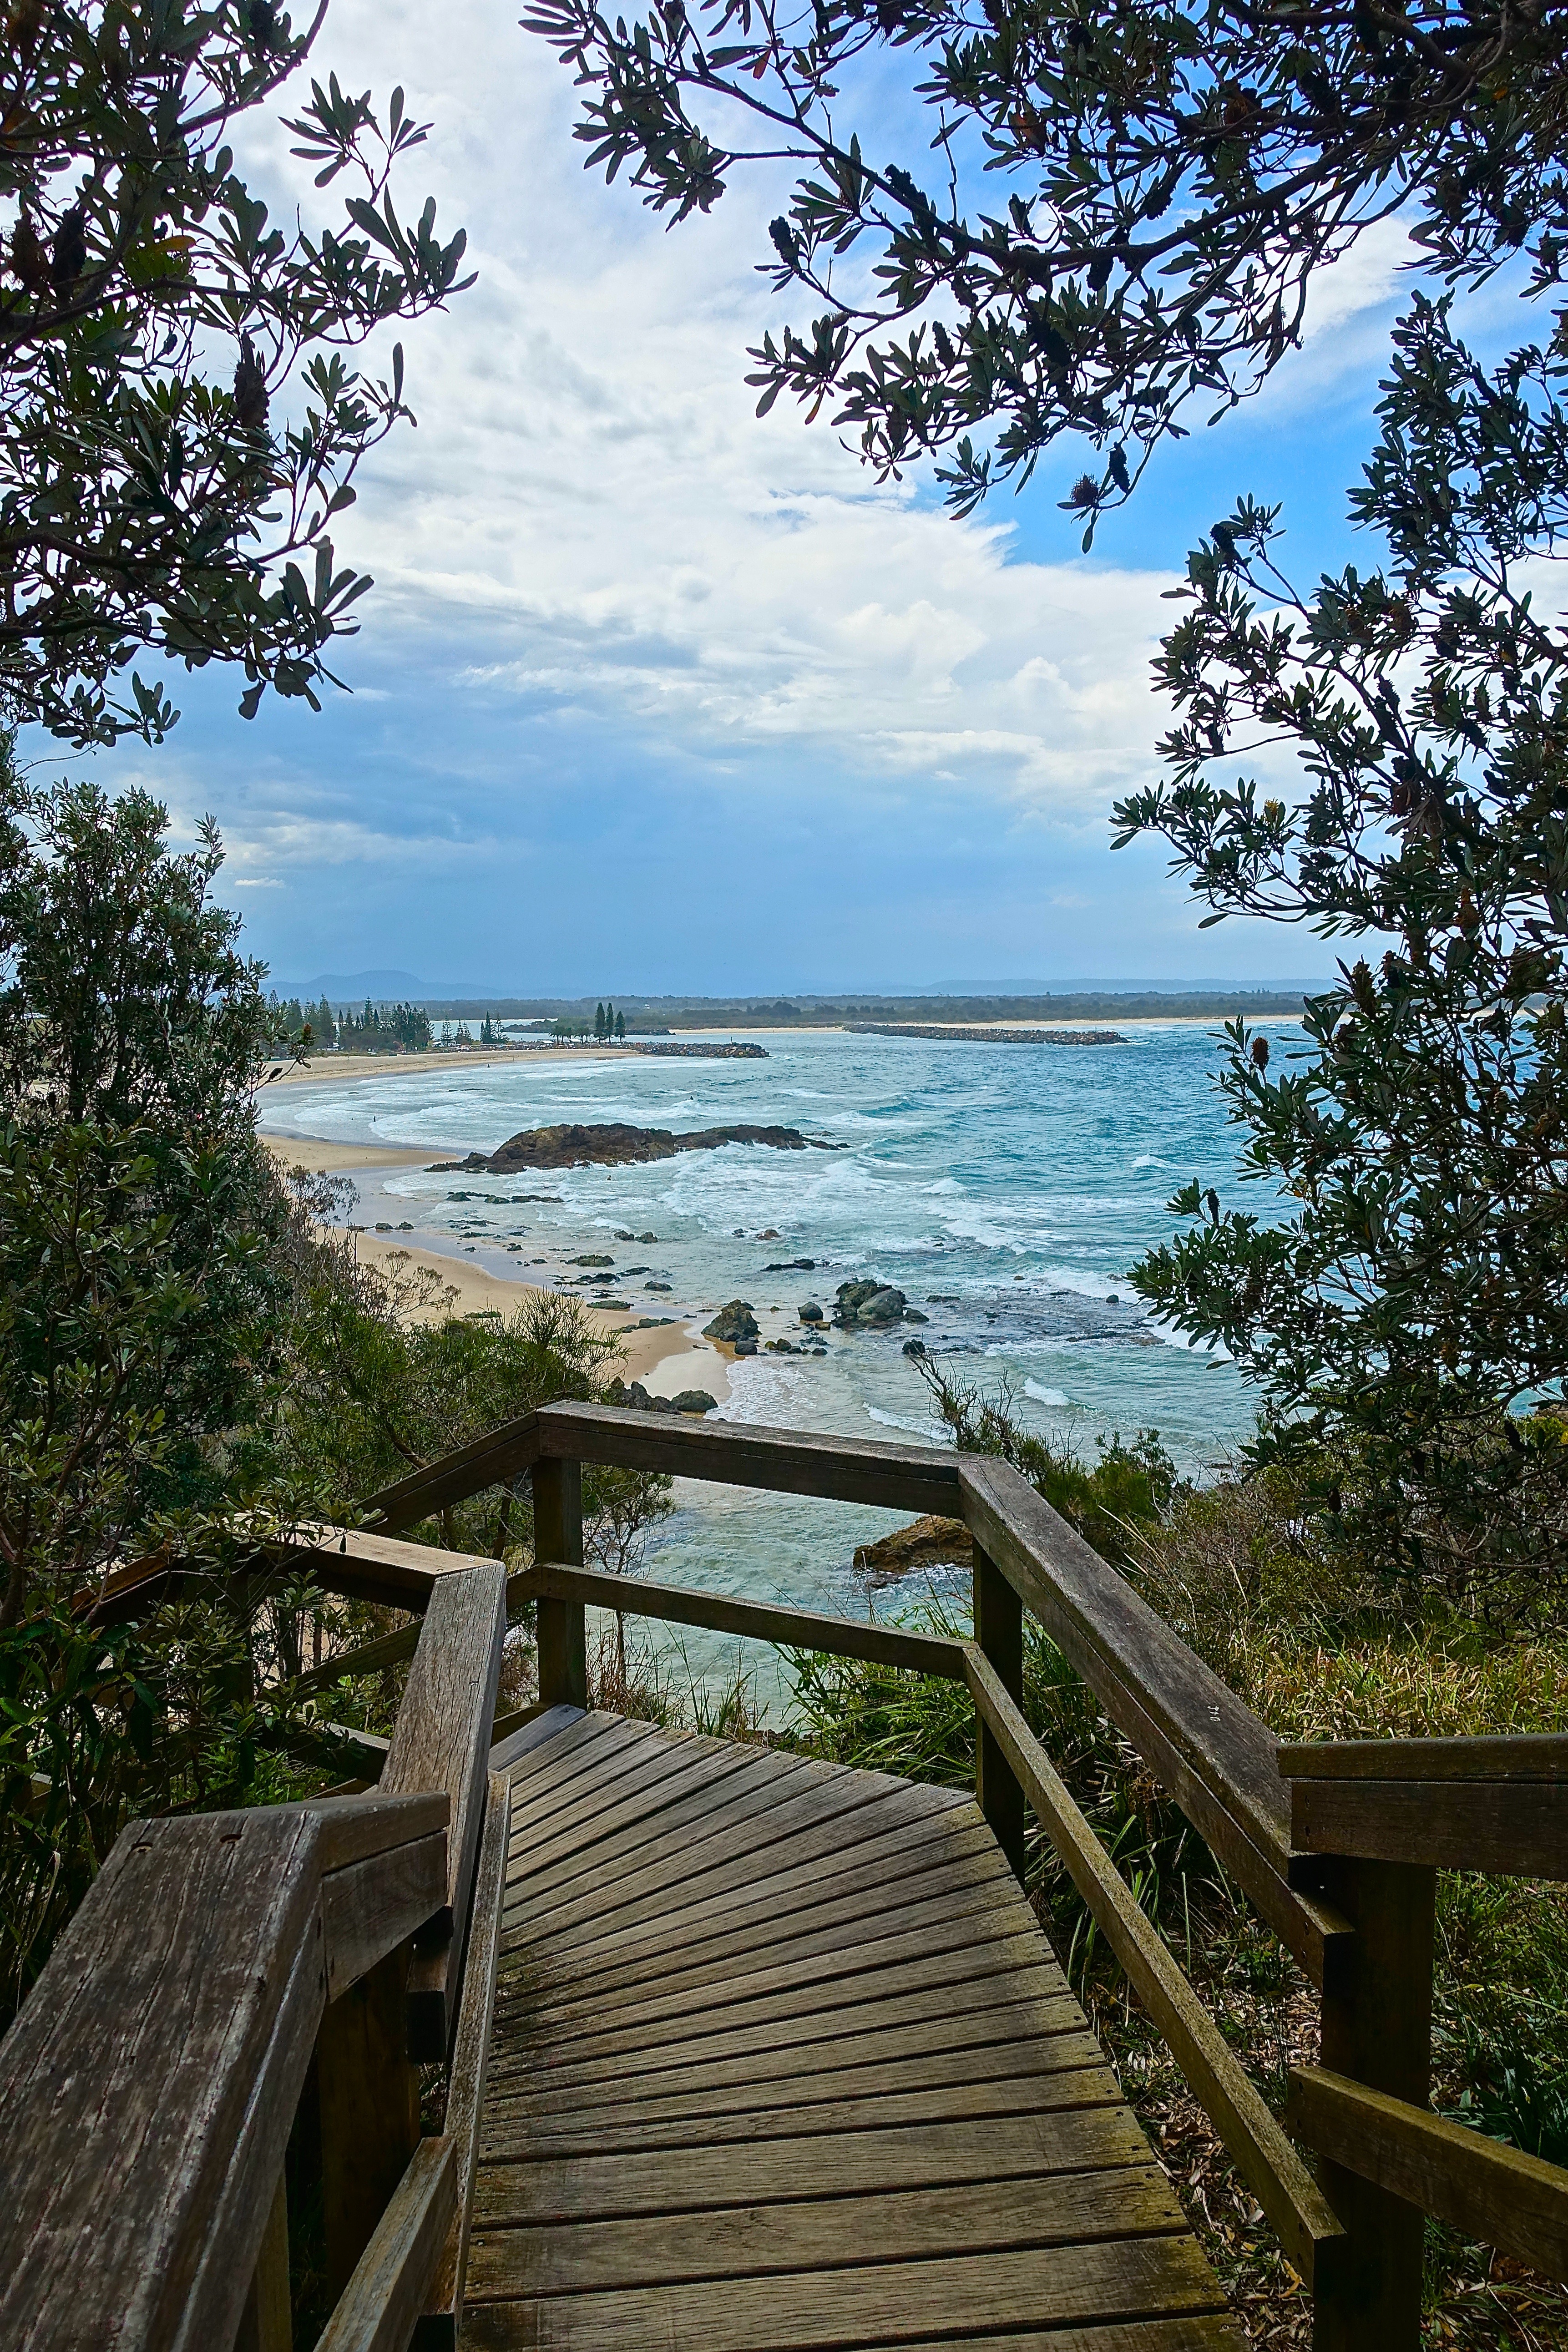
beach, landscape, sea, coast, tree, water, boardwalk, lake, view, coastal, river, walkway, vacation, scenic, seascape, body of water, vista